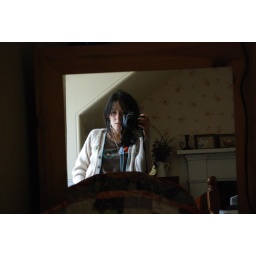
me at my new desk by the window